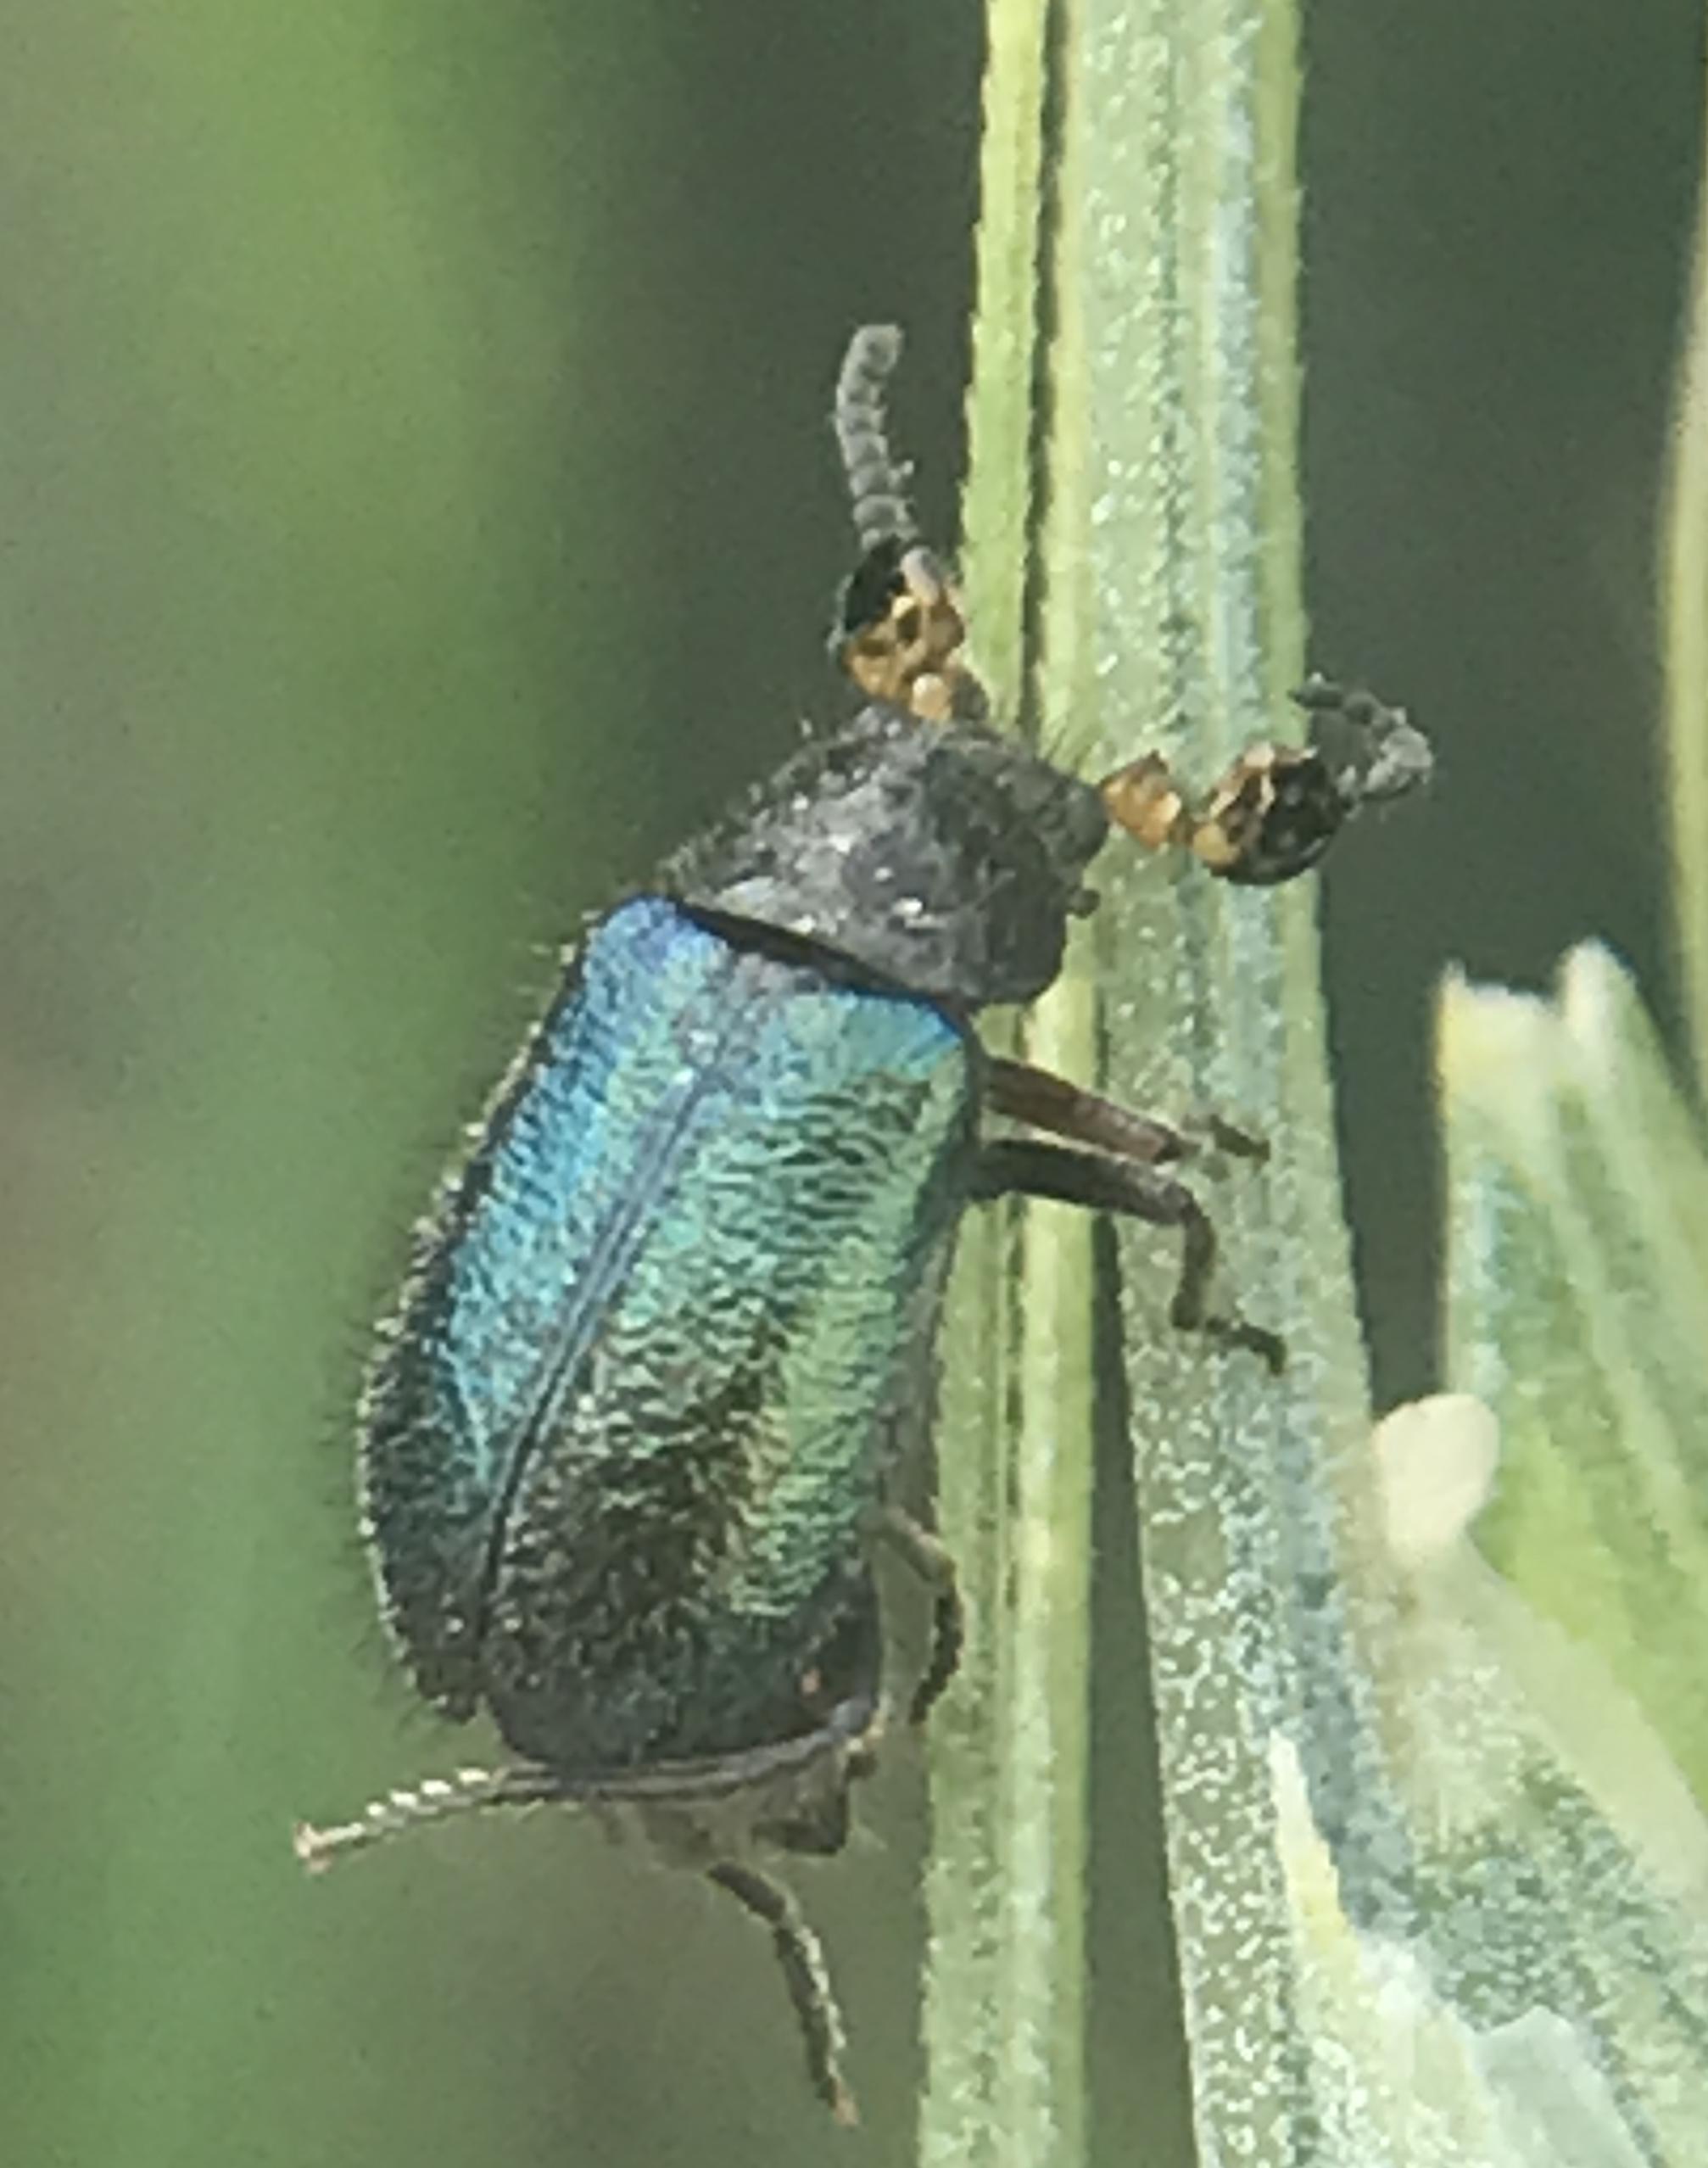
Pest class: predators